Deion Sanders

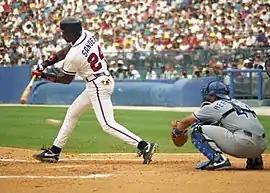
Sanders batting for the Atlanta Braves in 1993

Sanders enrolled at Florida State University and played three sports for the Florida State Seminoles: football, baseball, and track. Beginning in his freshman year, he started in the Seminoles' secondary, played outfield for the baseball team that finished fifth in the nation, and helped lead the track and field team to a conference championship.